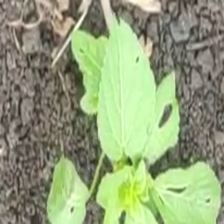
Weed species: Kena_(Commplina_benghalensio)